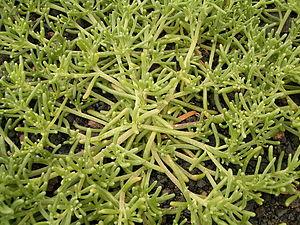
Mesembryanthmum nodiflorum, la ficoïde nodiflore, est une plante de la famille des Aïzoacées habitant les zones littorales d'Afrique du Nord, des îles Canaries et du bassin méditerranéen.